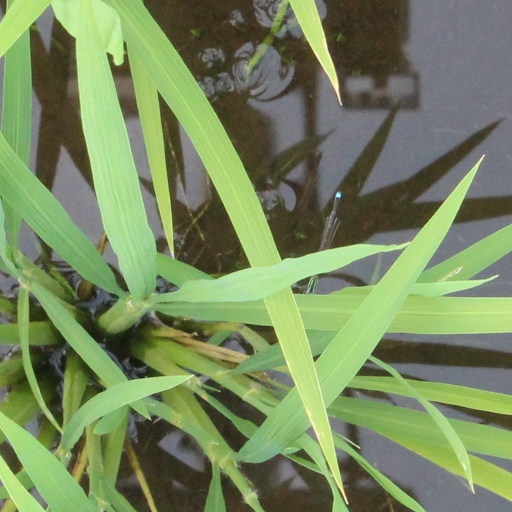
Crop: rice